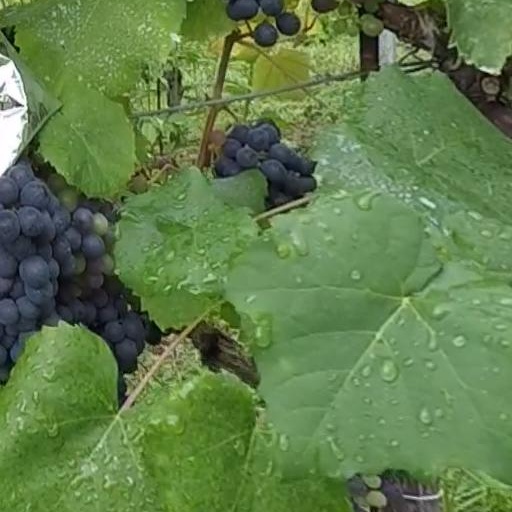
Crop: grape